Cortijada Los Gazquez creative retreat

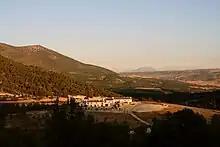
La Cortijada

Cortijada Los Gazquez is a creative retreat situated in an off-grid location within the Parque Natural Sierra Maria - Los Velez, in Andalucia, Southern Spain. The house is the result of renovating five traditional farmhouses (Cortijada, in Spanish) into one carbon-neutral building. Energy is harnessed through the use of solar power, wind power, and wood burning. Los Gazquez oversees of farmland, including an Olive Orchard, almond and fruit trees, and wheat fields. It is also the site of Joya, an artists’ residency program focused on art that engages with issues of ecological sustainability.